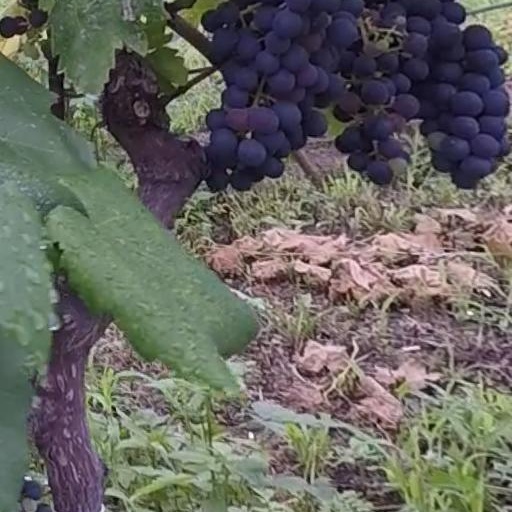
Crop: grape